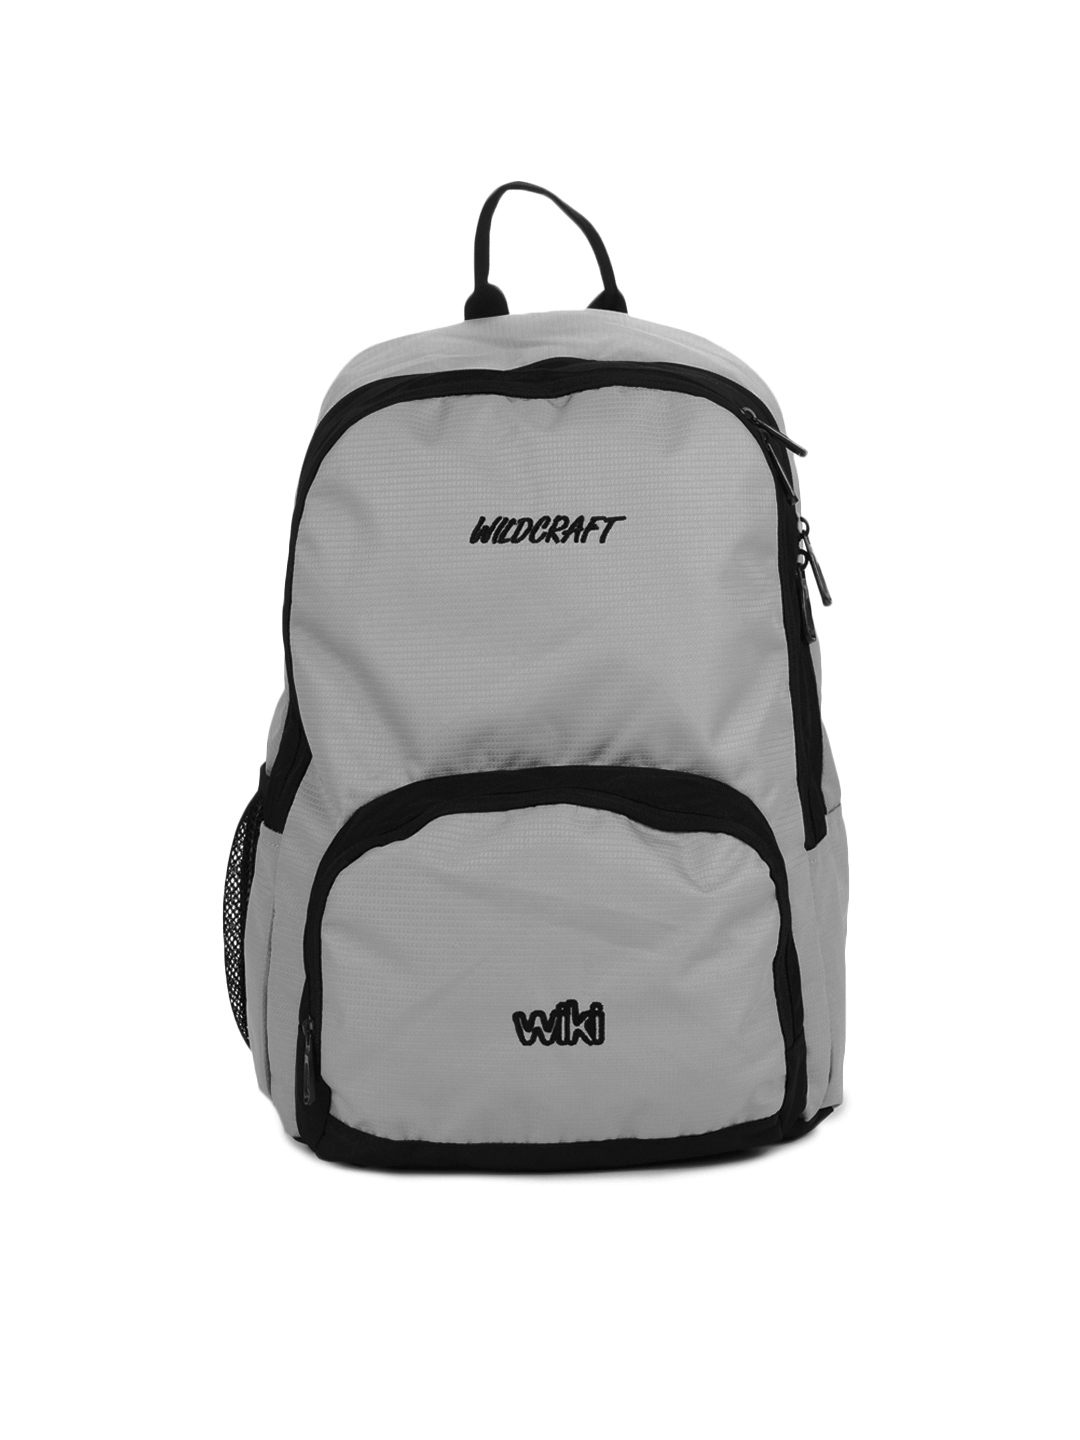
Wildcraft Unisex Grey Backpack
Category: Accessories / Bags / Backpacks
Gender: Unisex
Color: Grey
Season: Spring 2013
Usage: Casual